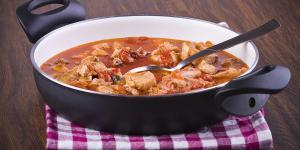
caldero murciano